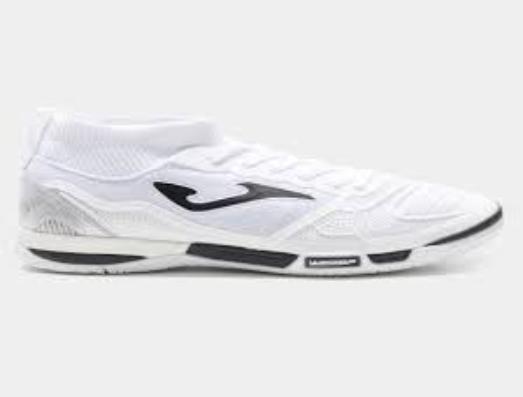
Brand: Joma-2
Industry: Clothes